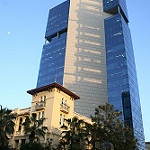
Label: buildings